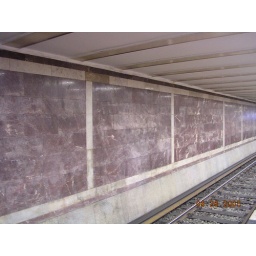
Was once the floor in Hitler's office